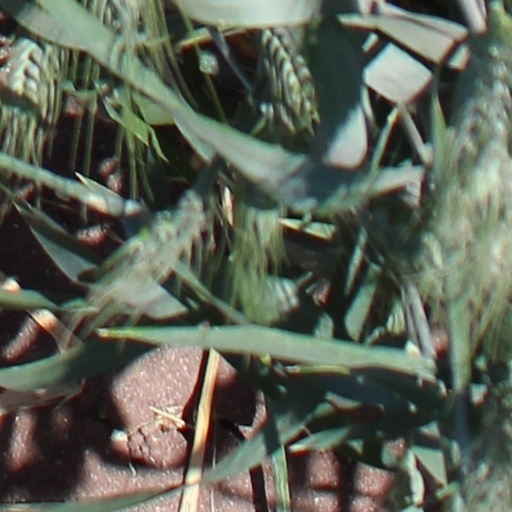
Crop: wheat